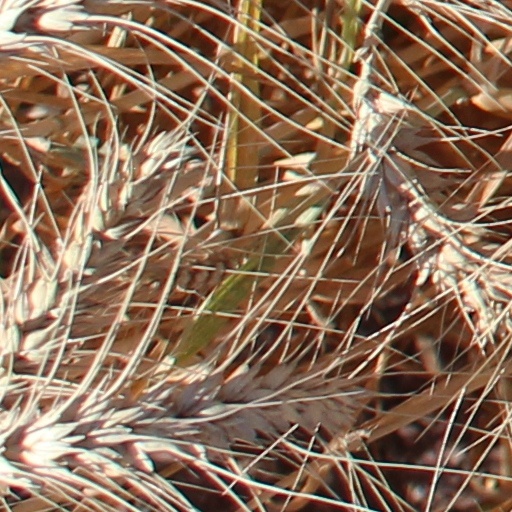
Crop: wheat